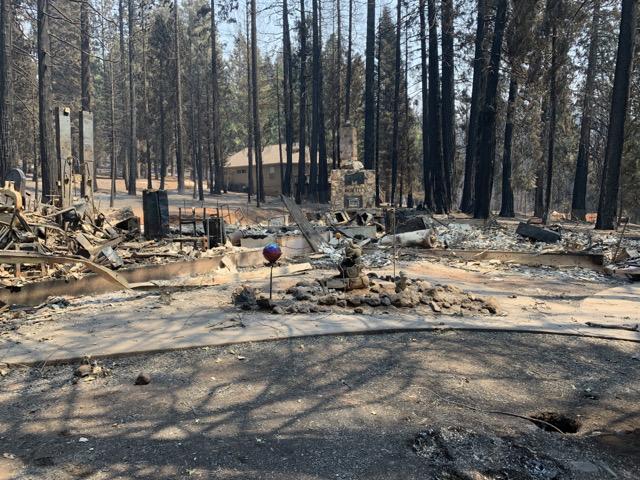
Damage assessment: destroyed